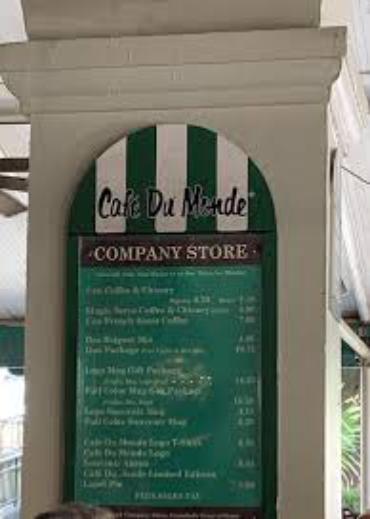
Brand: Cafe du Monde
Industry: Food